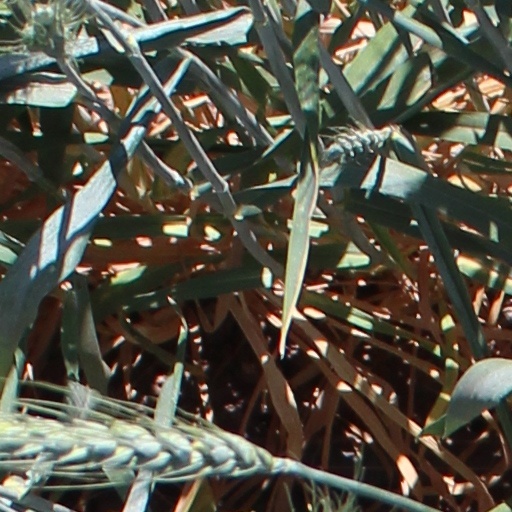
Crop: wheat